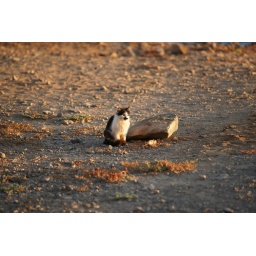
Tenerife cat on a Tenerife beach by Petar Stanev